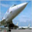
Label: airplane